Anabaptism

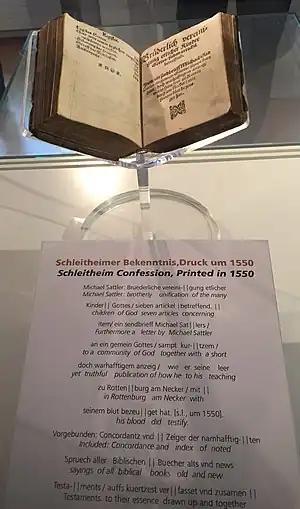
Schleitheim Confession printed in 1550, displayed in the Anabaptist Room of the Local History Museum in Schleitheim, Switzerland.

Spread of the early anabaptists in Central Europe